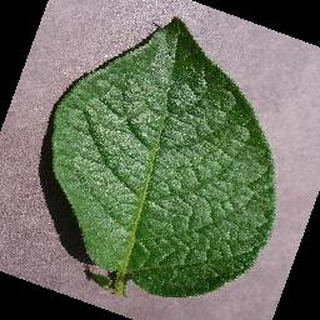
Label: healthy_potato